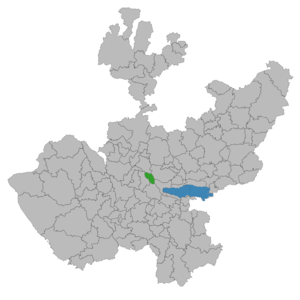
Acatlán de Juárez est une ville et une municipalité de l'État de Jalisco au Mexique.